John Field (astronomer)

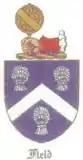
Coat of arms confirmed in 1558

On 4 September 1558 Field received a confirmation of arms and the grant of a crest allusive to his attainments in astronomical science, viz. the device of a red arm issuing from the clouds and presenting a golden orrery.